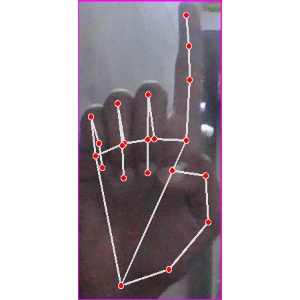
अक्षर: क